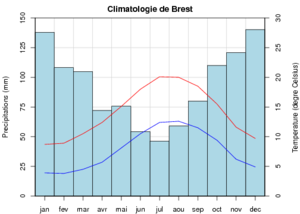
Climatologie a Brest
En mathématiques, une fonction numérique est une fonction à valeurs réelles, c'est-à-dire qu'elle associe à toute valeur possible de ses variables un résultat numérique. Le terme est souvent employé pour désigner une fonction réelle d'une variable réelle, notamment dans l'enseignement secondaire, mais il recouvre aussi les notions de fonction de plusieurs variables ou de fonctions définies sur d’autres espaces topologiques comme les variétés différentiables, ou sur des structures discrètes comme les graphes.